Caledonian Railway (Brechin)

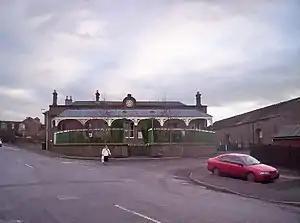

The Caledonian Railway (Brechin) Ltd is a private limited company formed by a group of steam railway enthusiasts, the Brechin Railway Preservation Society, with the object of operating a railway service on the former Caledonian Railway line between Brechin and Montrose, Angus, Scotland. This line was built by the Aberdeen Railway in the 1840s. It closed for passenger traffic during the early 1950s with final closure undertaken by British Rail in 1981.